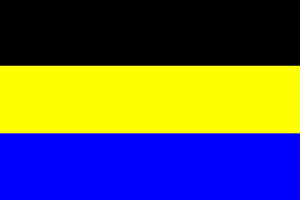
Le Zanzibar, en forme longue à sa création République populaire de Zanzibar, était un État indépendant issu de la décolonisation britannique du protectorat de Zanzibar le 10 décembre 1963, qui fut incorporé au Tanganyika le 26 avril 1964 en tant que Gouvernement révolutionnaire de Zanzibar pour former la Tanzanie actuelle.